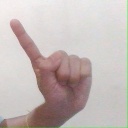
अक्षर: ए